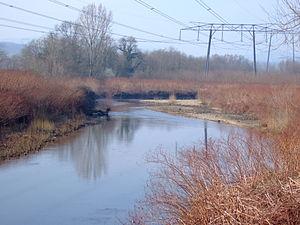
Marcilly-d'Azergues est une commune française, située dans le département du Rhône en région Auvergne-Rhône-Alpes.